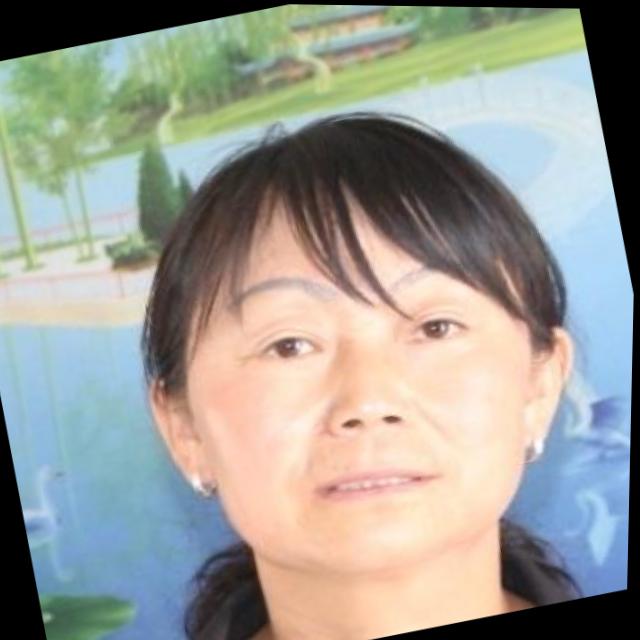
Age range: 45-64